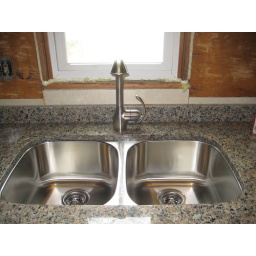
Granite with undermount sink and faucet set in place